Oerlikon KBA

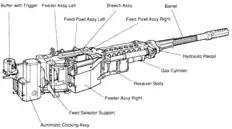

During the trials, however, the original American PFB-25 prototypes displayed a number of basic functional deficiencies. This prompted Oerlikon to undertake further development work on the KBA. The resulting system modifications added functional reliability that allowed the trials to be completed successfully in 1970. When the first prototype KBA cannons became available, suitable gun turrets had also to be provided.